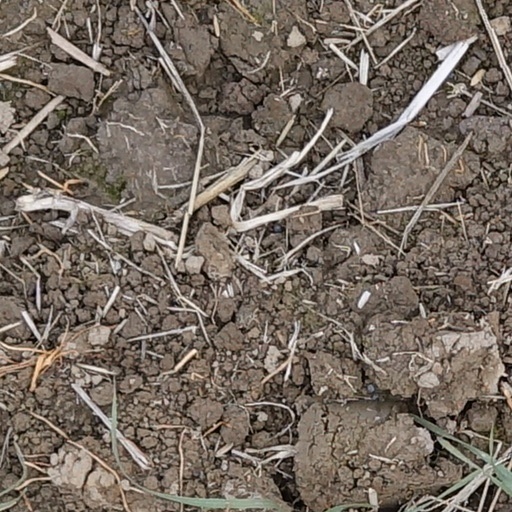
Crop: wheat